Opole

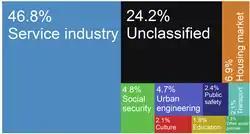
Opole city budget income sources as of 2015.

Opole is one of the warmest cities in Poland. The national all-time heat record was measured in Prószków, near Opole. The climate is oceanic with sizeable continental influences.